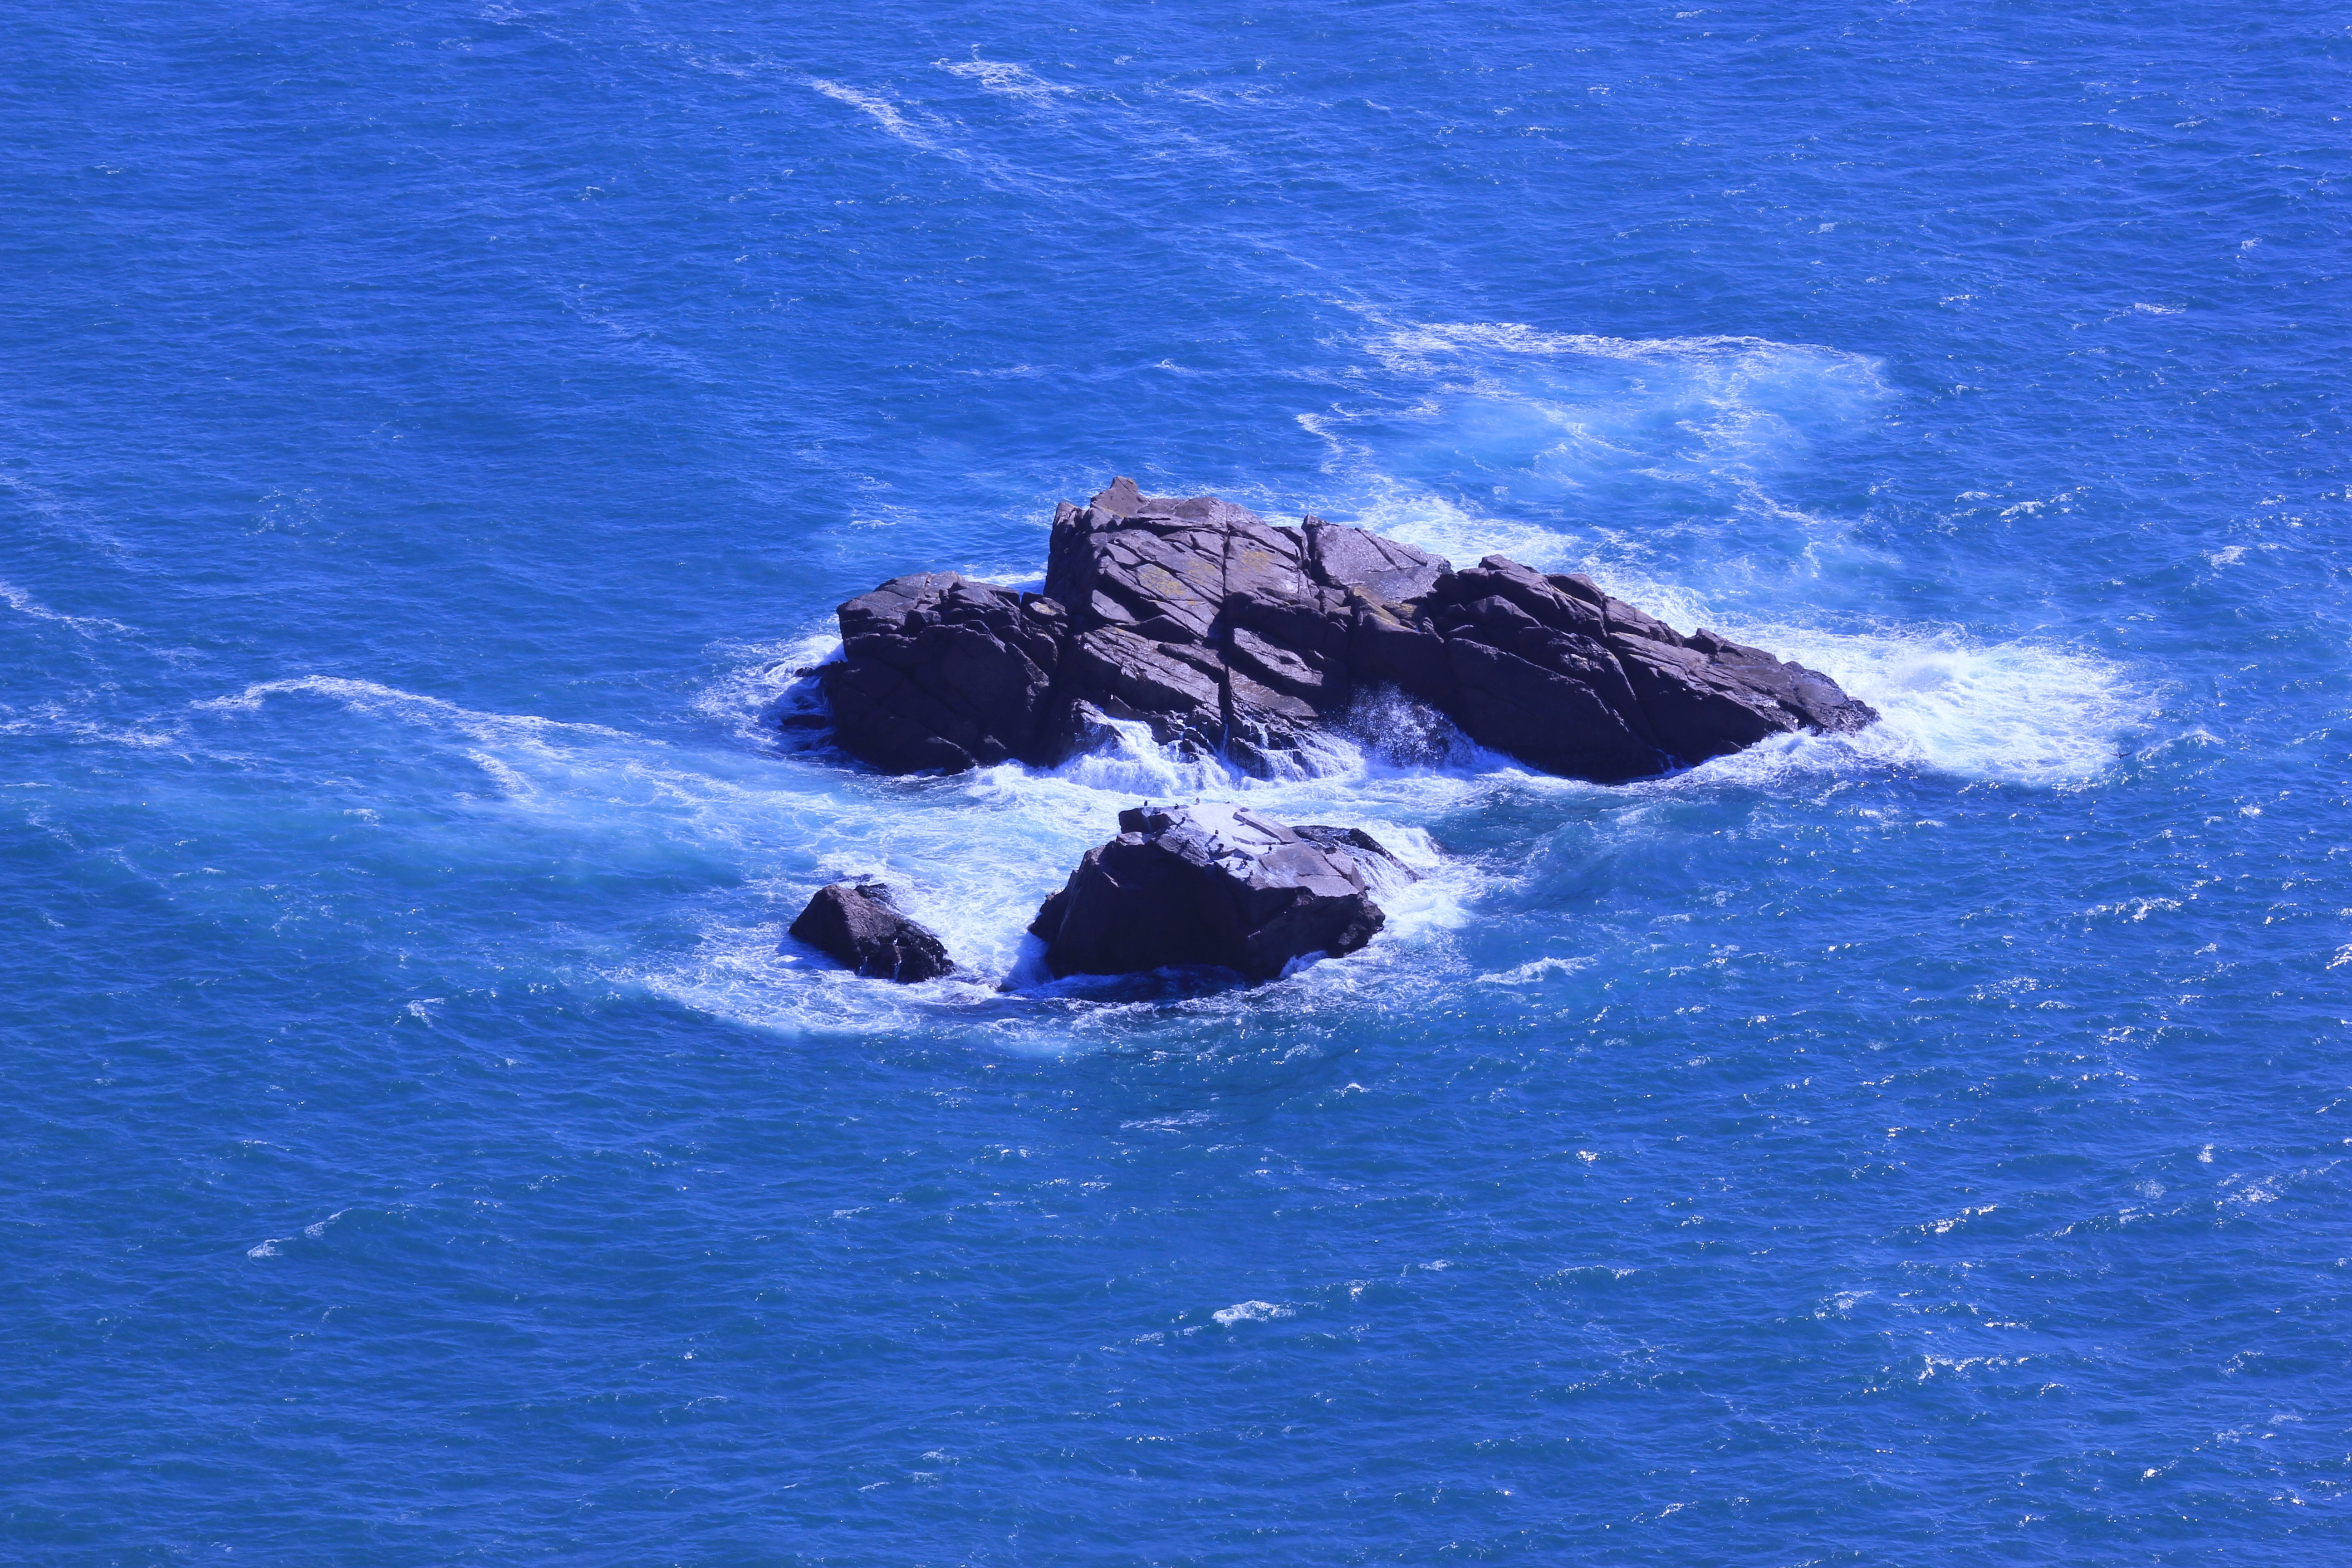
sea, coast, ocean, wave, whale, cape, portuguese, islet, arctic ocean, marine mammal, cape roca, wind wave, whales dolphins and porpoises